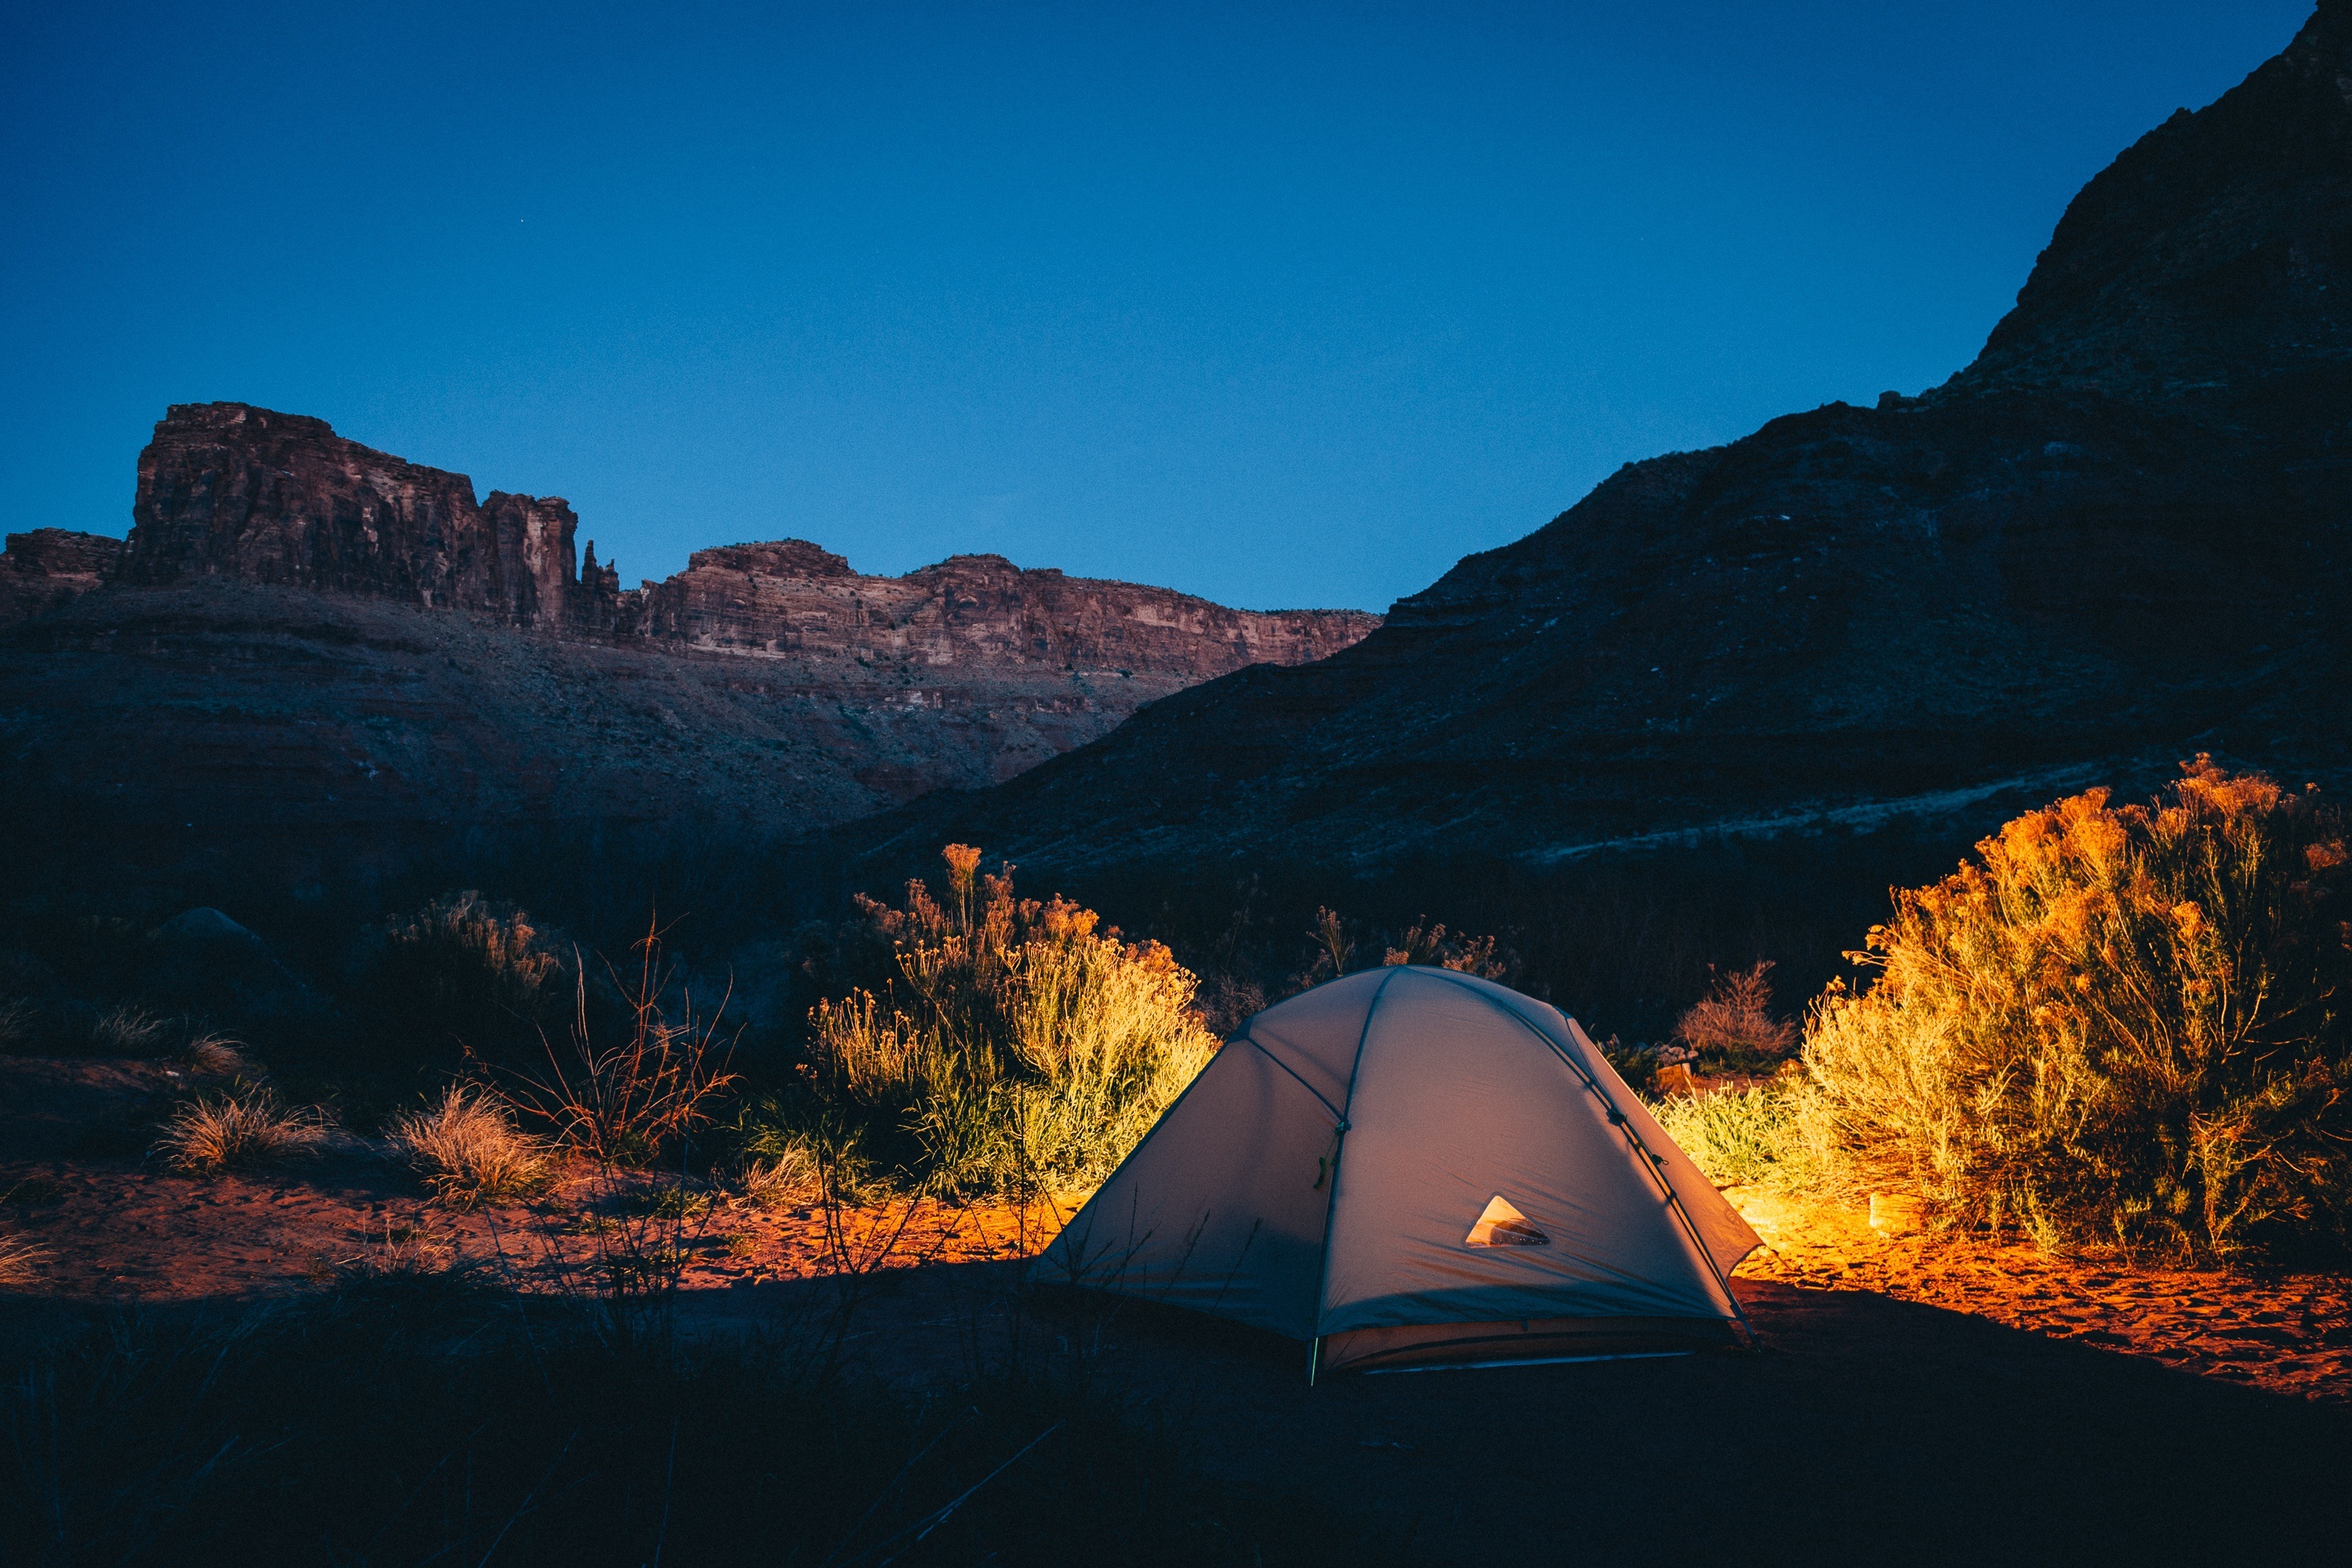
landscape, rock, wilderness, mountain, sky, sunrise, sunset, night, morning, hill, adventure, dawn, alone, valley, mountain range, vacation, dusk, remote, evening, reflection, camping, leisure, tent, outdoors, camp, alps, campsite, camping tent, mountainous landforms